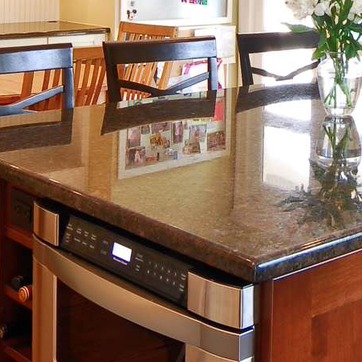
Material: polishedstone